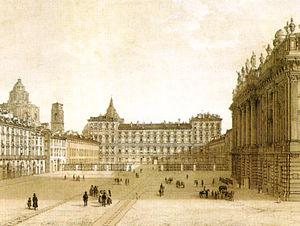
Maurizio Quadrio, né le 6 septembre 1800, baptisé à l'église paroissiale de San Lorenzo à Chiavenna, mort le 13 février 1876 à Rome, est un patriote italien, du Royaume de Sardaigne, appartenant à la gauche modérée de tendance anticléricale. Il est un important artisan de l'unité italienne, et l'un des acteurs du Risorgimento, avec Giuseppe Mazzini, Giuseppe Garibaldi, Camillo Cavour et Victor-Emmanuel II de Savoie. Il est resté jusqu'à la fin de sa vie, le plus fidèle disciple de Giuseppe Mazzini.